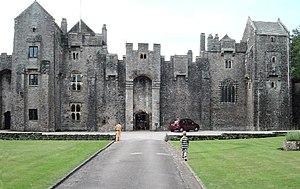
Raison et Sentiments est un film américano-britannique d’Ang Lee, sorti en 1995. Écrit par Emma Thompson, il est adapté du roman du même nom de Jane Austen publié en 1811.
Cette liste des musées du Devon, Angleterre contient des musées qui sont définis dans ce contexte comme des institutions qui recueillent et soignent des objets d'intérêt culturel, artistique, scientifique ou historique. leurs collections ou expositions connexes disponibles pour la consultation publique. Sont également inclus les galeries d'art à but non lucratif et les galeries d'art universitaires. Les musées virtuels ne sont pas inclus.